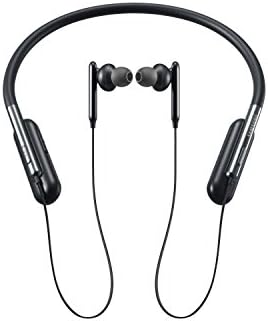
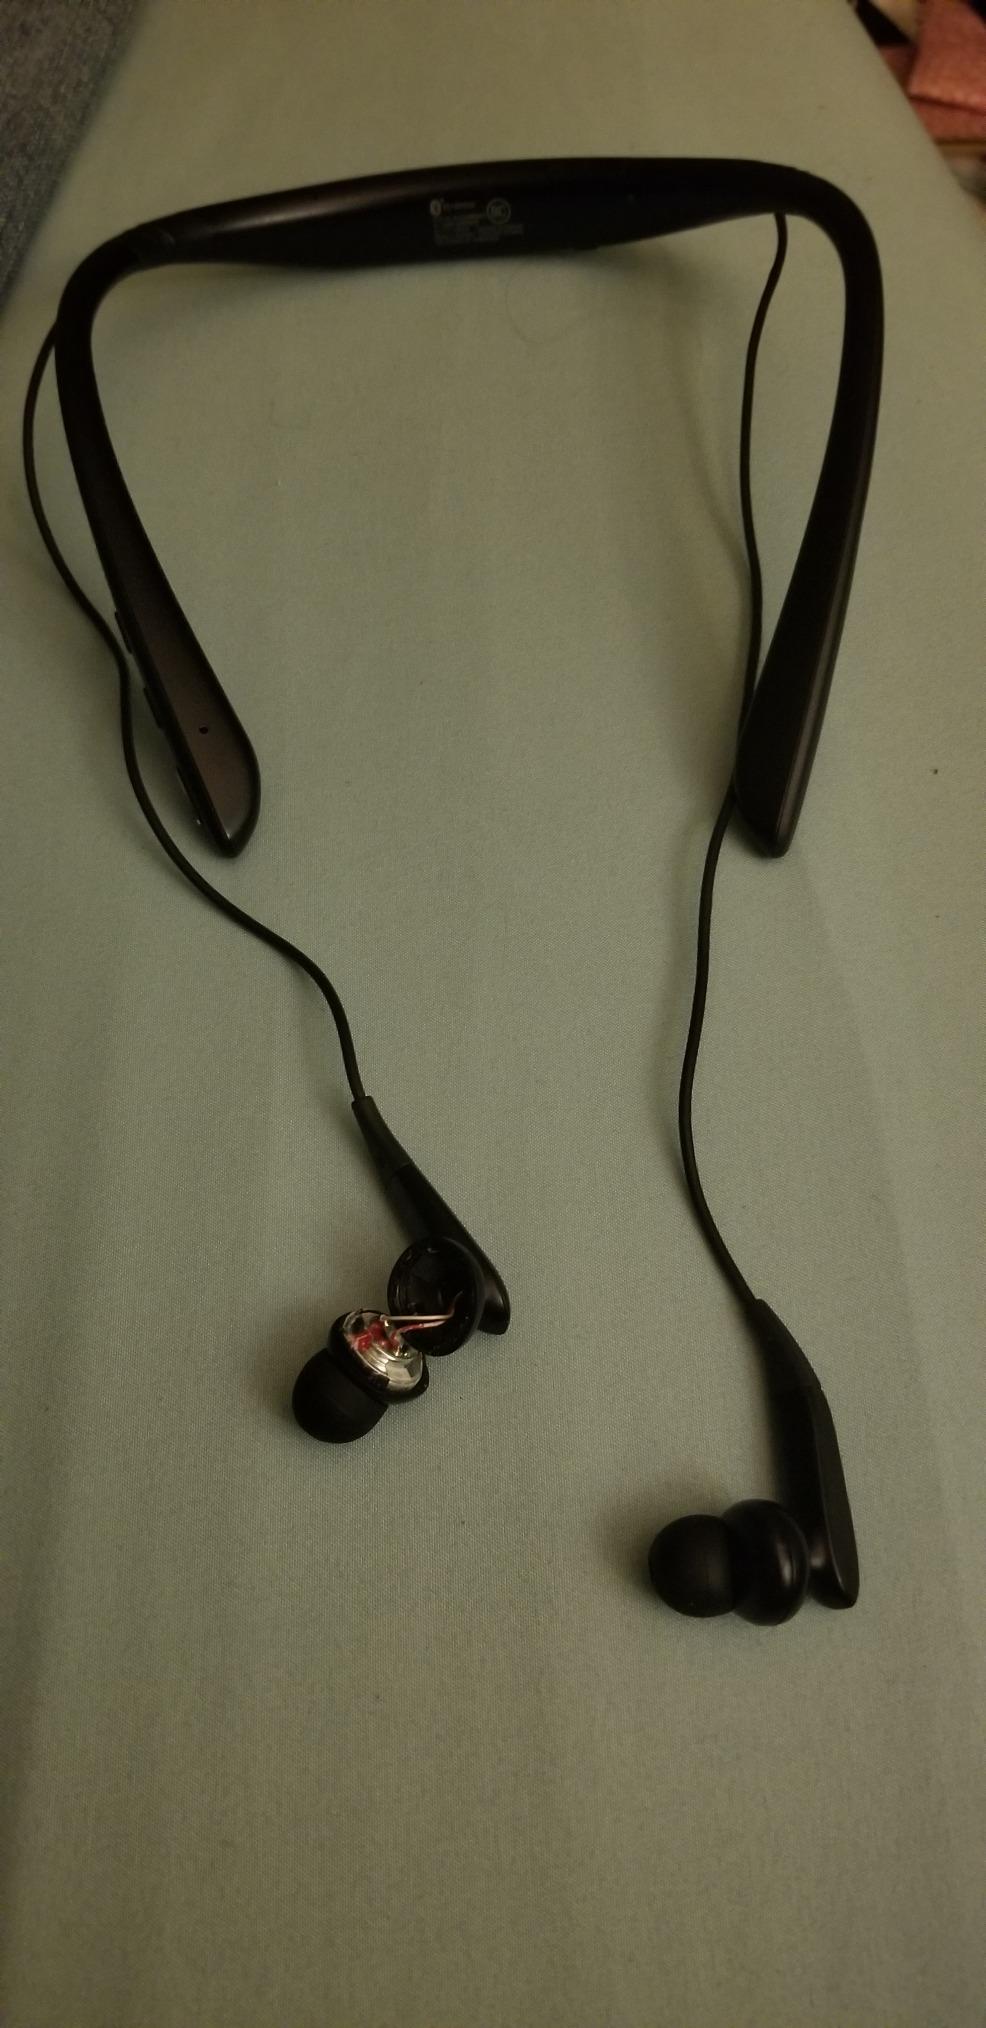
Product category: headphones
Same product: no